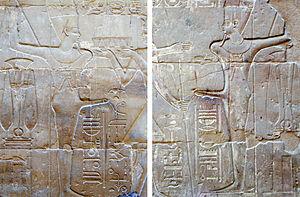
Amon-Min est un dieu représenté en érection, le phallus horizontal - Temple d'Amon (Thèbes) - Louxor - Egypte
Dans la mythologie égyptienne, Amon-Min est un dieu ithyphallique car représenté, tel Priape, le phallus horizontal.